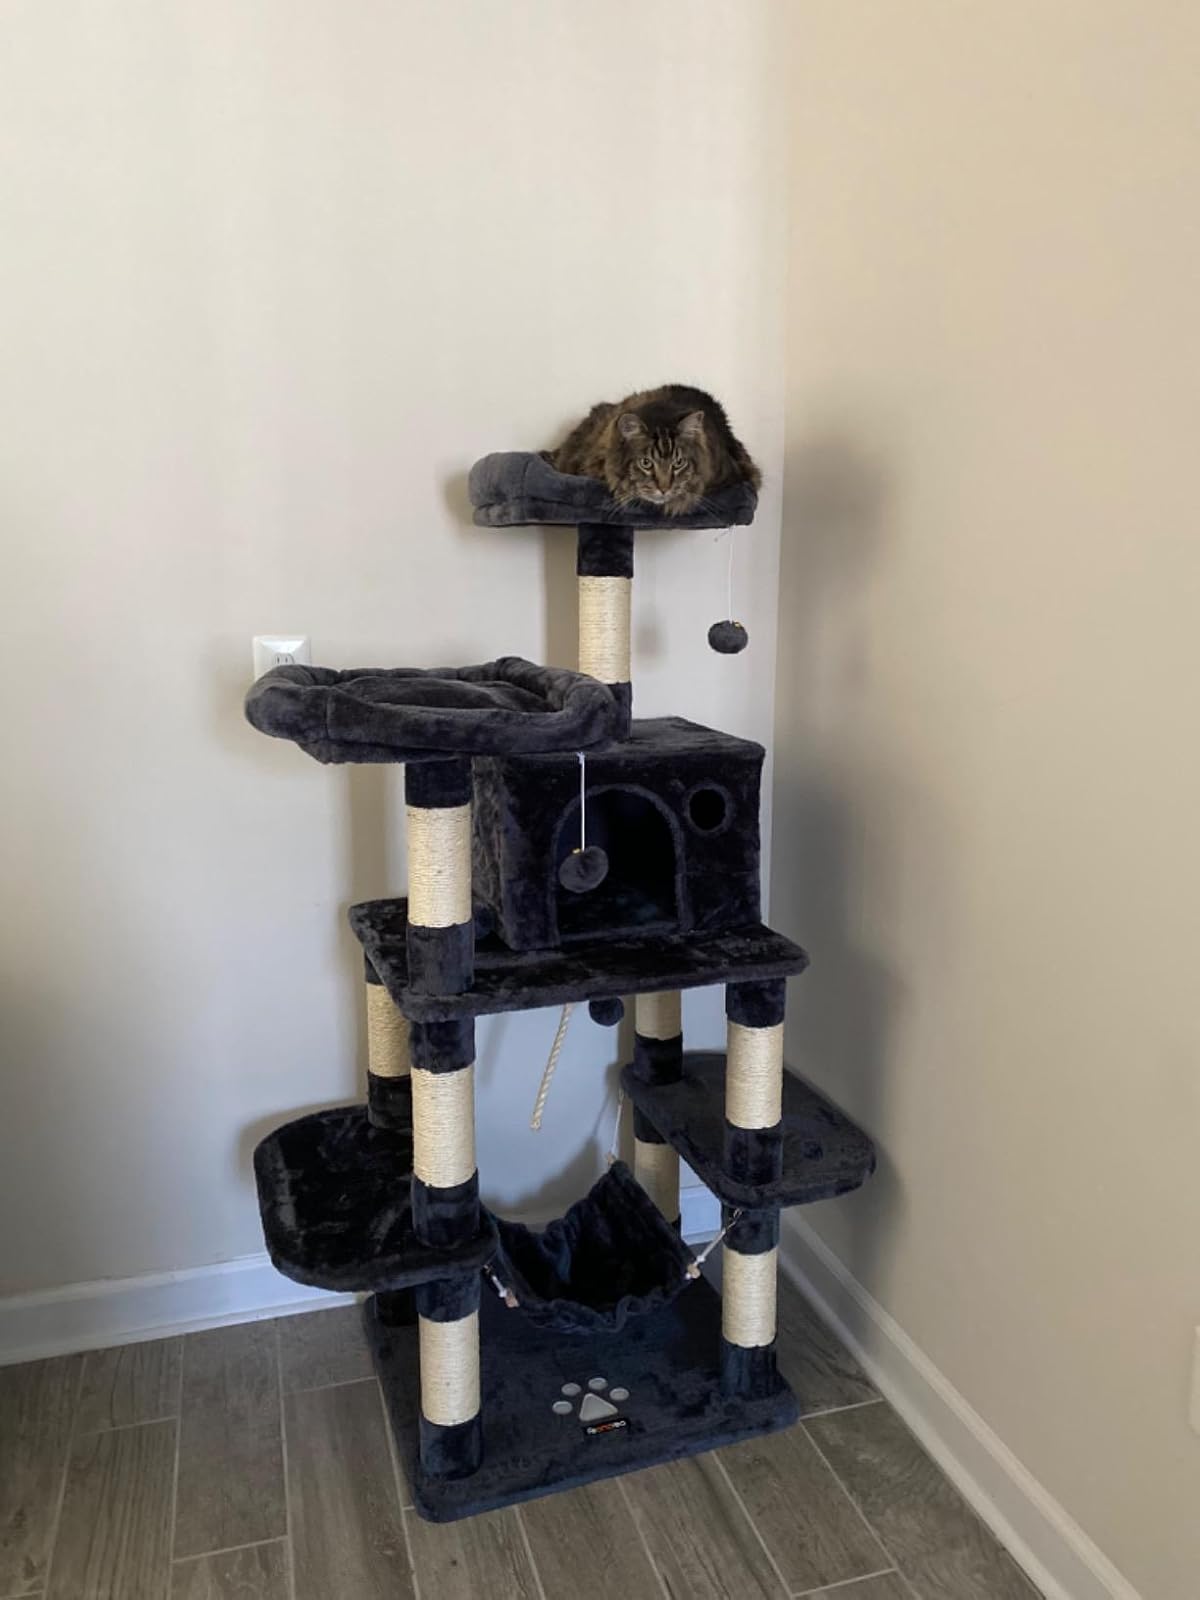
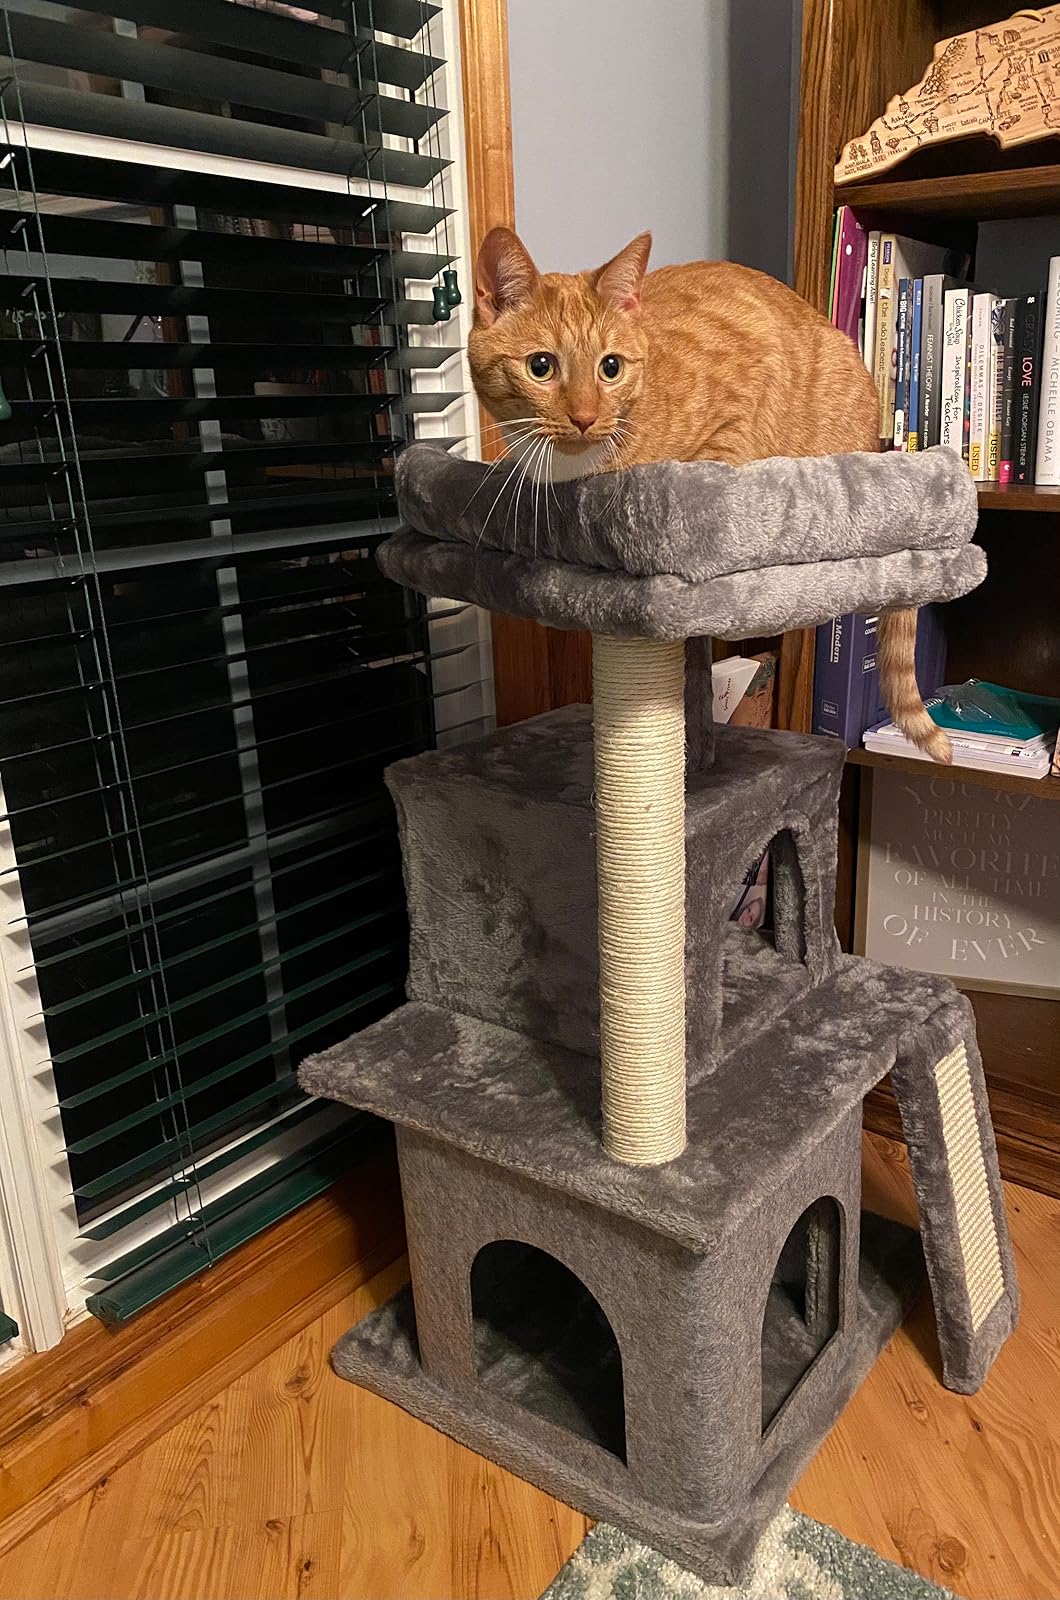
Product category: items_cat tree
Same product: no